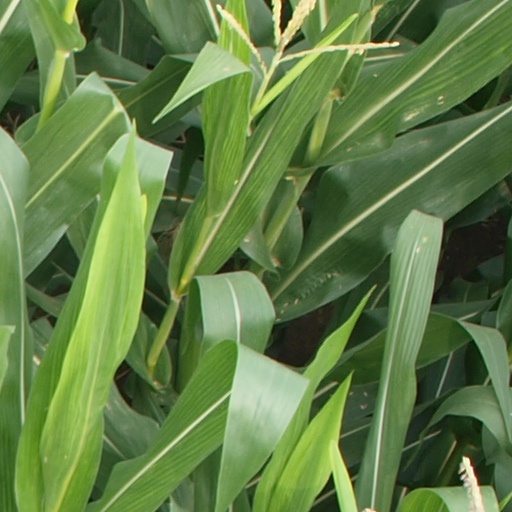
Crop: maize; corn